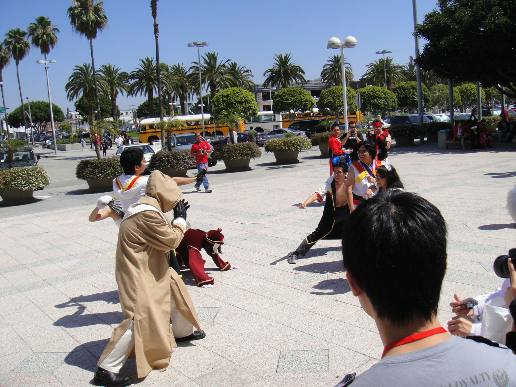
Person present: Yes